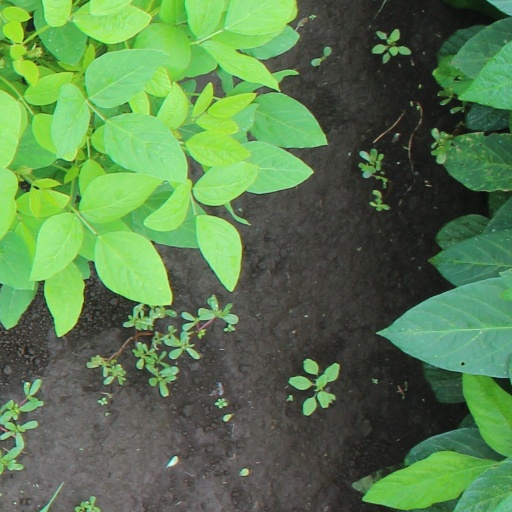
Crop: soybean